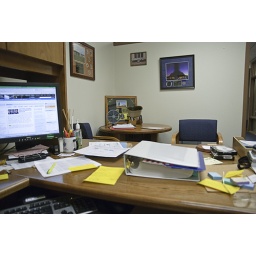
Work, from my POV. Imagine yourself sitting in that chair on the other side of the desk.